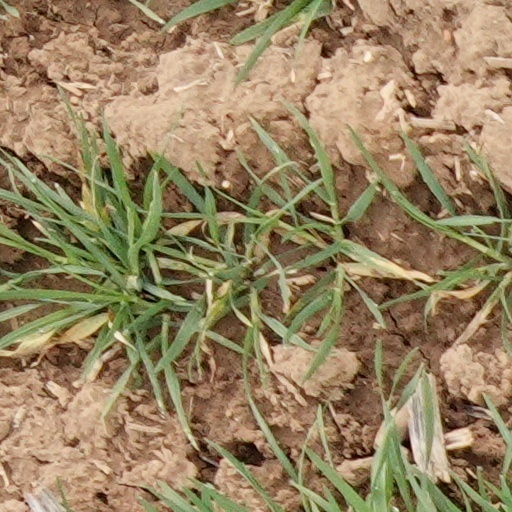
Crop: wheat